Breznica pod Lubnikom

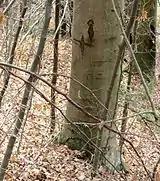
Beech tree with a carved cross near the grave of Gabrijela Lukanc

Breznica pod Lubnikom is the site of an unmarked grave from the Second World War. The Breznica Grave is located on a steep slope 10 m below the road northwest of the village. It contains the remains of the civilian Gabrijela Lukanc (1921–1944), whom the Partisans abducted from her home in Puštal and murdered after several days.